91st Air Refueling Squadron

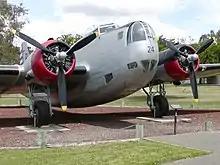
B-18 on display at the Castle Air Museum

The squadron was first activated at Langley Field, Virginia in January 1941 as the 1st Reconnaissance Squadron, a long-range reconnaissance squadron, equipped with a mixture of B-17C and B-17D Flying Fortresses and Douglas B-18 Bolos. It was initially assigned to General Headquarters Air Force (GHQ AF), but was attached to the 34th Bombardment Group per GHQ AF policy of attaching a reoconnaissace squadron to each bombardment group. Along with the 34th Group, the squadron moved to Westover Field, Massachusetts four months after they were activated.